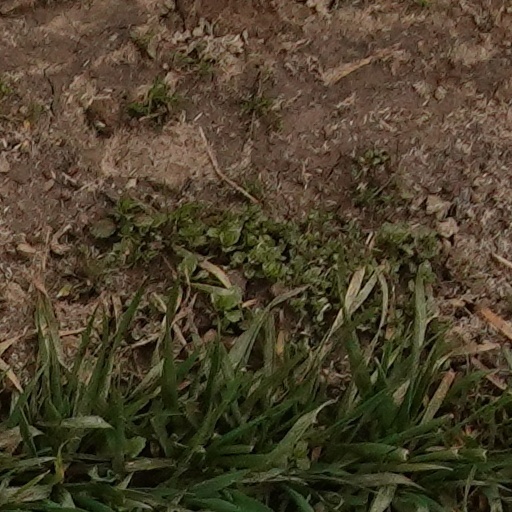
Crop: wheat